African clawless otter

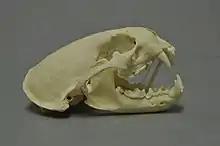
Skull of an African clawless otter

The African clawless otter has a chestnut-coloured thick, smooth fur with almost silky underbellies. It is characterized by white facial markings that extend downward towards its throat and chest areas. Paws are partially webbed with five fingers, but without opposable thumbs. All lack claws except for digits 2, 3, and 4 of the hind feet. Its large skull is broad and flat, with a relatively small orbit and a short snout. Molars are large and flat, used for crushing of prey. Male otters are slightly larger than females on average. Adults are in length, including their tails that comprised about a third of their length. Weights range from , with most otters averaging between . They are the third largest otter on average after the sea otter and giant otter and probably the third largest extant mustelid appearing to slightly outrival the wolverine, hog badger and European badger in mean body mass. Despite being closely related to the Asian small-clawed otter, the African clawless otter is often twice as massive.